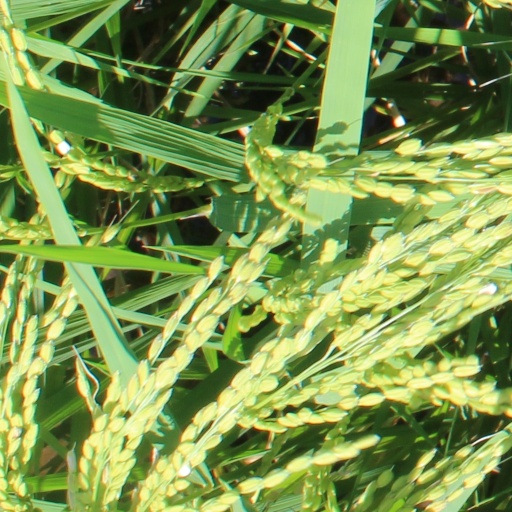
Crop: rice